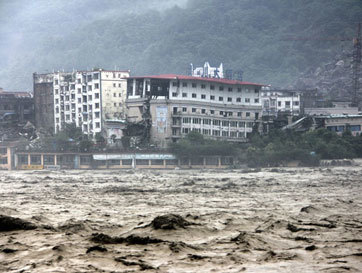
Weather: rain or strom